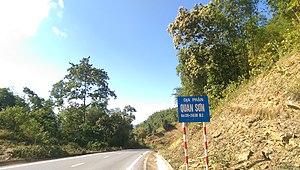
La route nationale 217 est une route nationale au Viêt Nam.